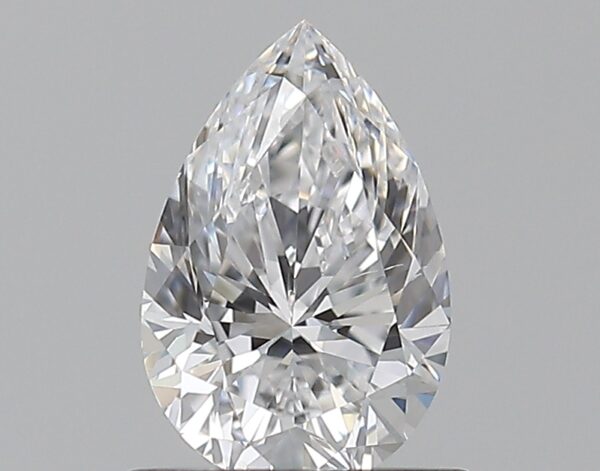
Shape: pear
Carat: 0.71
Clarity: SI1
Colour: D
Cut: VG
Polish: EX
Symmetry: EX
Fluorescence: N
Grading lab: GIA
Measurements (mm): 7.44 x 4.91 x 3.2